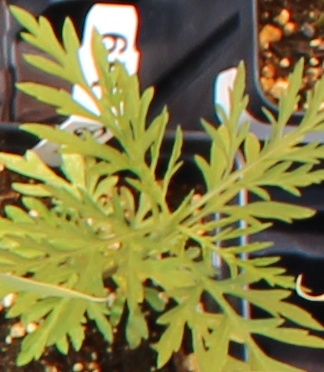
Label: Ragweed